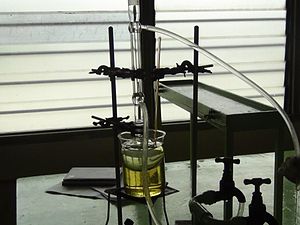
Fischer-esterificering
Laboratorieopstilling til syntese af esteren methylbenzoat (C6H5COOCH3) ved Fischer-esterificering.
Fischer-esterificering eller Fischer-Speier-esterificering er en kemisk reaktion, ved hvilken en carboxylsyre og en alkohol reagerer og danner en ester i tilstedeværelse af en syrekatalysator, typisk ved hjælp af tilbagesvaling. Reaktionen blev beskrevet første gang af de tyske kemikere Emil Fischer og Arthur Speier i 1895. De fleste carboxylsyrer undergår villigt Fischer-esterificering, hvorimod alkoholen helst skal være primær eller sekundær. Tertiære alkoholer undergår let elimination, og fenoler er generelt ikke reaktive nok til at give et brugbart udbytte. Almindeligt anvendte katalysatorer til Fischer-esterificeringer tæller svovlsyre, p-toluensulfonsyre og Lewissyrer som scandium(III)triflat. Til mere værdifulde eller følsomme substrater anvendes ofte dicyclohexylcarbodiimid. Reaktionen udføres tit med den reagerende alkohol som opløsningsmiddel eller under Dean-Stark-betingelser med et apolært opløsningsmiddel som f.eks. toluen. Reaktionstiden varierer fra en til ti timer ved temperaturer fra 60 til 110 °C.